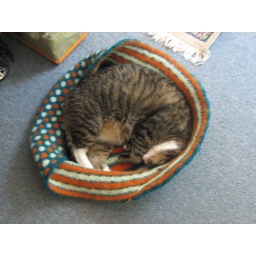
Simon curled up in his lovely cat bed